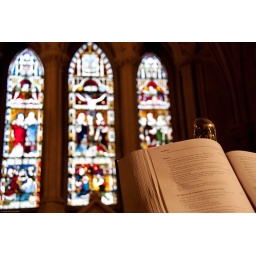
I took this photo of a the reading book with the stained glass windows in the back.